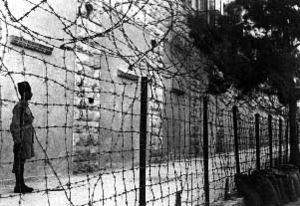
La guerre civile de 1947-1948 en Palestine mandataire se déroule du 30 novembre 1947 au 15 mai 1948, pendant les six derniers mois du mandat britannique sur la Palestine.
Le Lehi est un groupe paramilitaire sioniste qui est actif entre 1940 et 1948.